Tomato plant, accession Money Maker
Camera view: vertical (180 deg); turntable rotation: 210 degrees
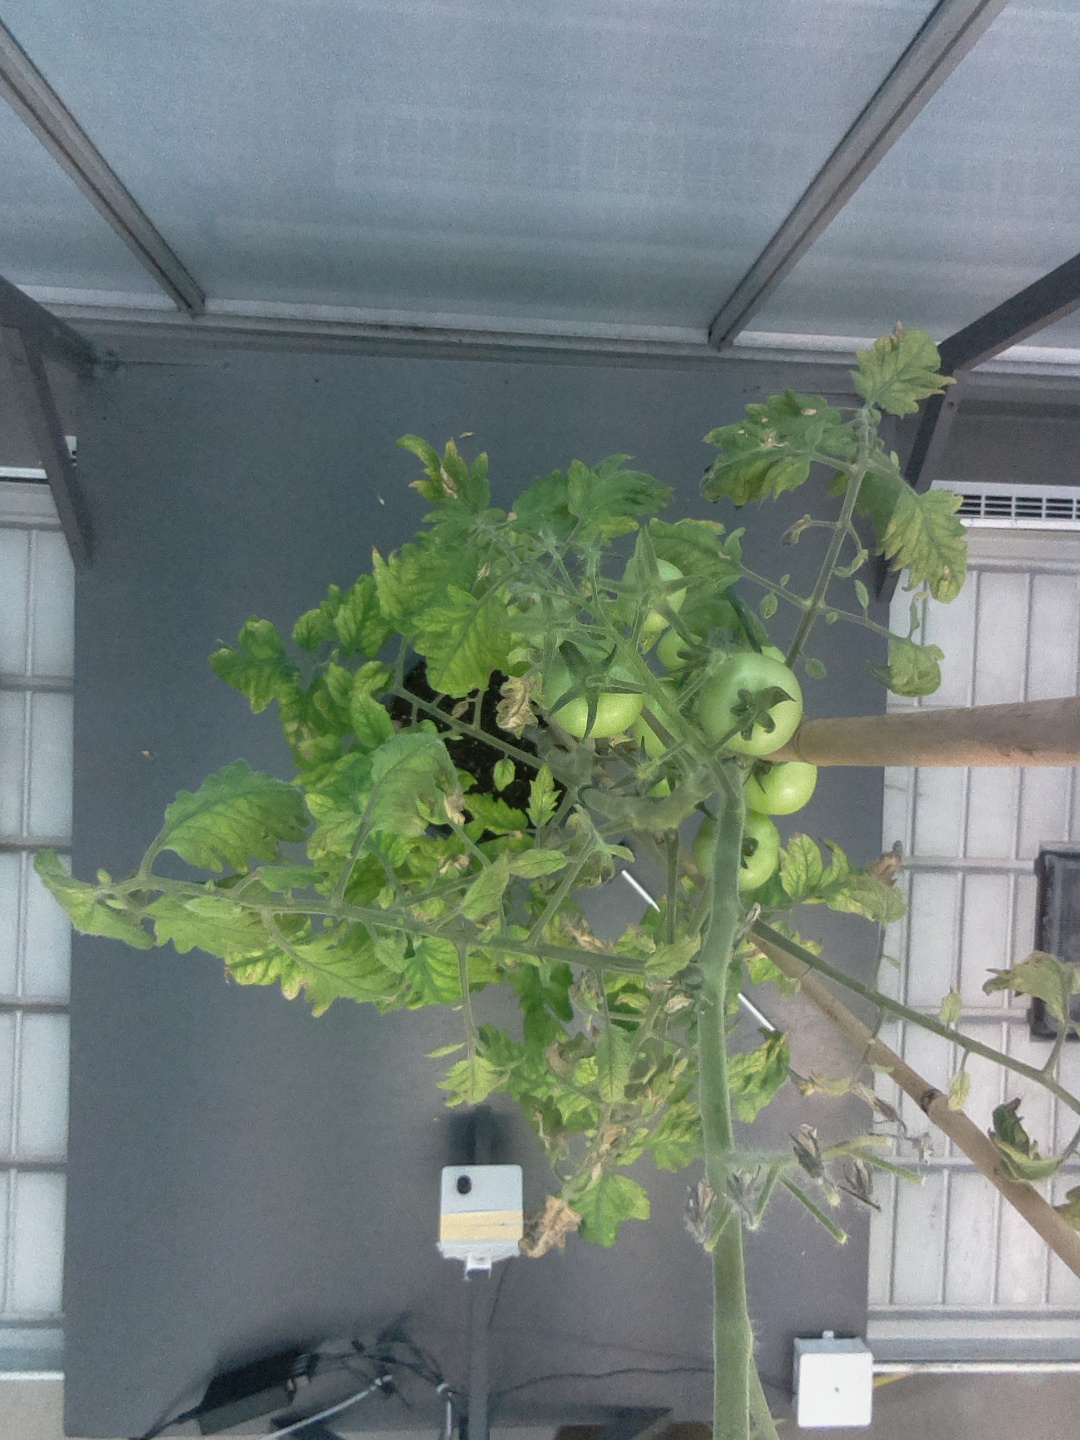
BBCH growth stage 79: 90% -100% of final fruit size